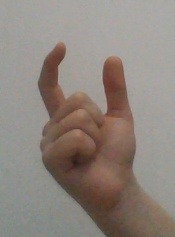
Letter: nun